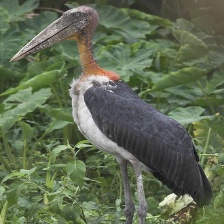
Species: LESSER ADJUTANT
Scientific name: LEPTOPTILOS JAVANICUS
ImageNet parent category: white_stork